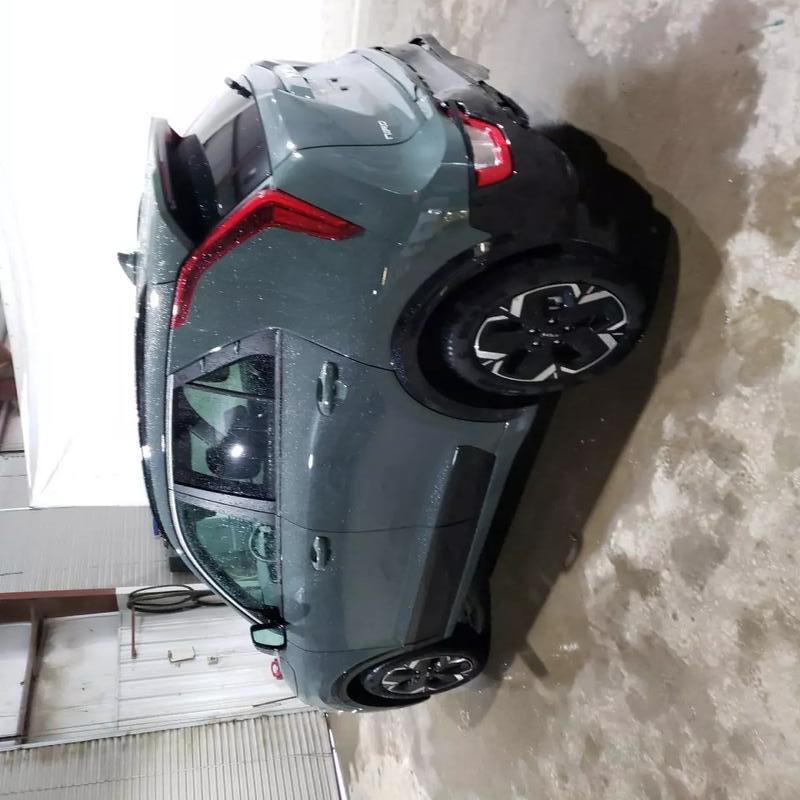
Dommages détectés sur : pare-choc arrière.
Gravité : mineur